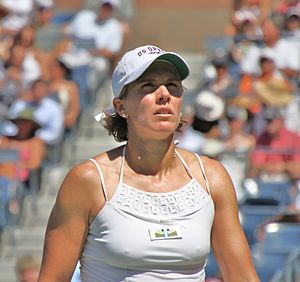
Gréta Arn
Greta Arn er en kvindelig tennisspiller fra Ungarn. Greta Arn startede sin karriere i 1995.